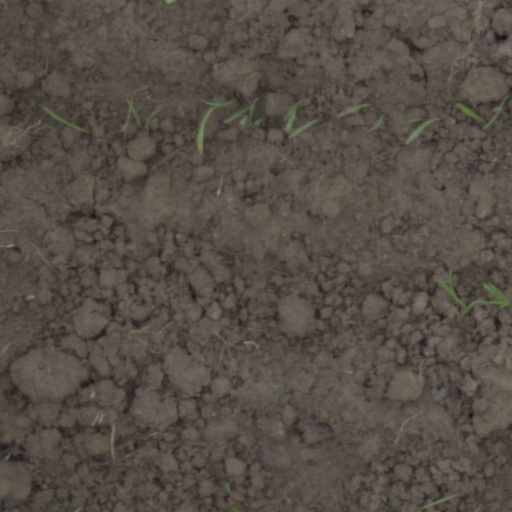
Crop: wheat